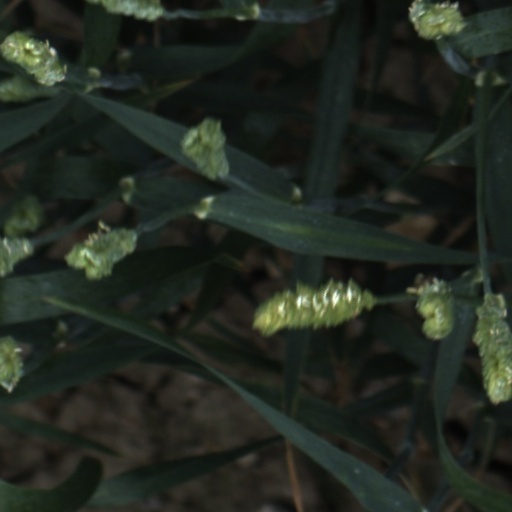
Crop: wheat